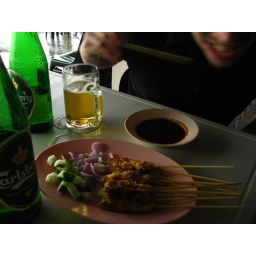
if life always envolved eating chicken satay and drinking beer by the beach